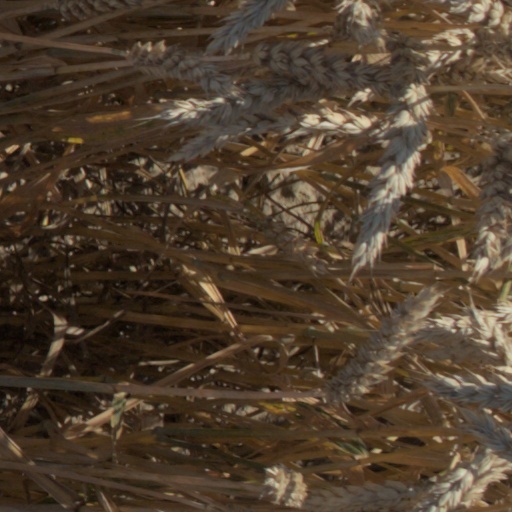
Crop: wheat